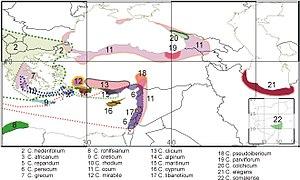
Les Cyclamens sont un genre de plantes vivaces tubéreuses de la famille des Primulacées comportant plus d'une vingtaine d'espèces botaniques. Le nom vulgaire en usage pour désigner ces plantes reprend le terme scientifique. Dans de nombreux pays méditerranéens les cyclamens poussent en plein air, où ils croissent surtout dans les régions fraîches et montagneuses. La plus grande concentration d’espèces se trouve en Asie Mineure. Cyclamen purpurascens remonte jusqu'en Europe centrale. Cyclamen somalense pousse dans le nord-est de la Somalie. Quant à Cyclamen persicum, il est à l'origine des cultivars non rustiques au feuillage ou aux fleurs variés, vendus sous le terme générique de « cyclamen de fleuriste ».